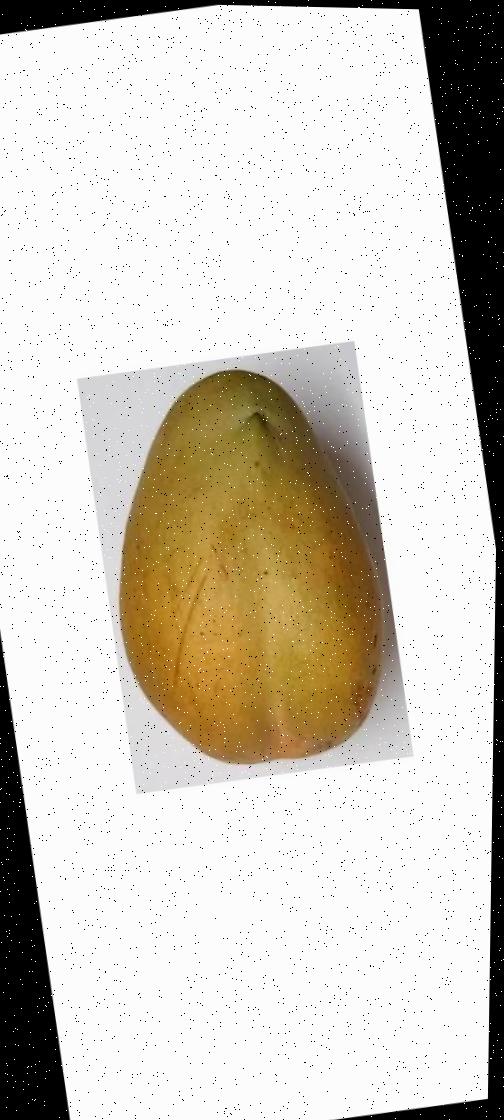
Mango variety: Bari-11